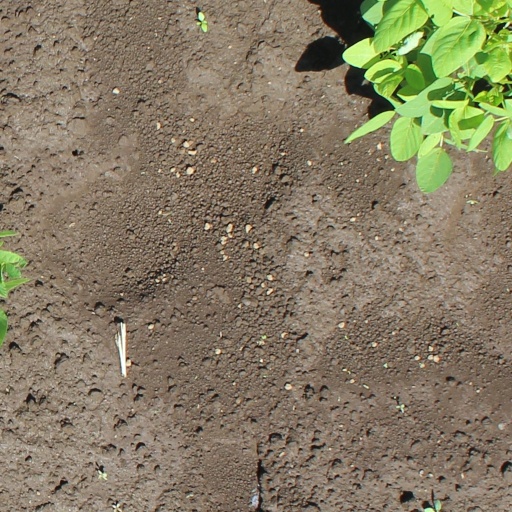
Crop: soybean